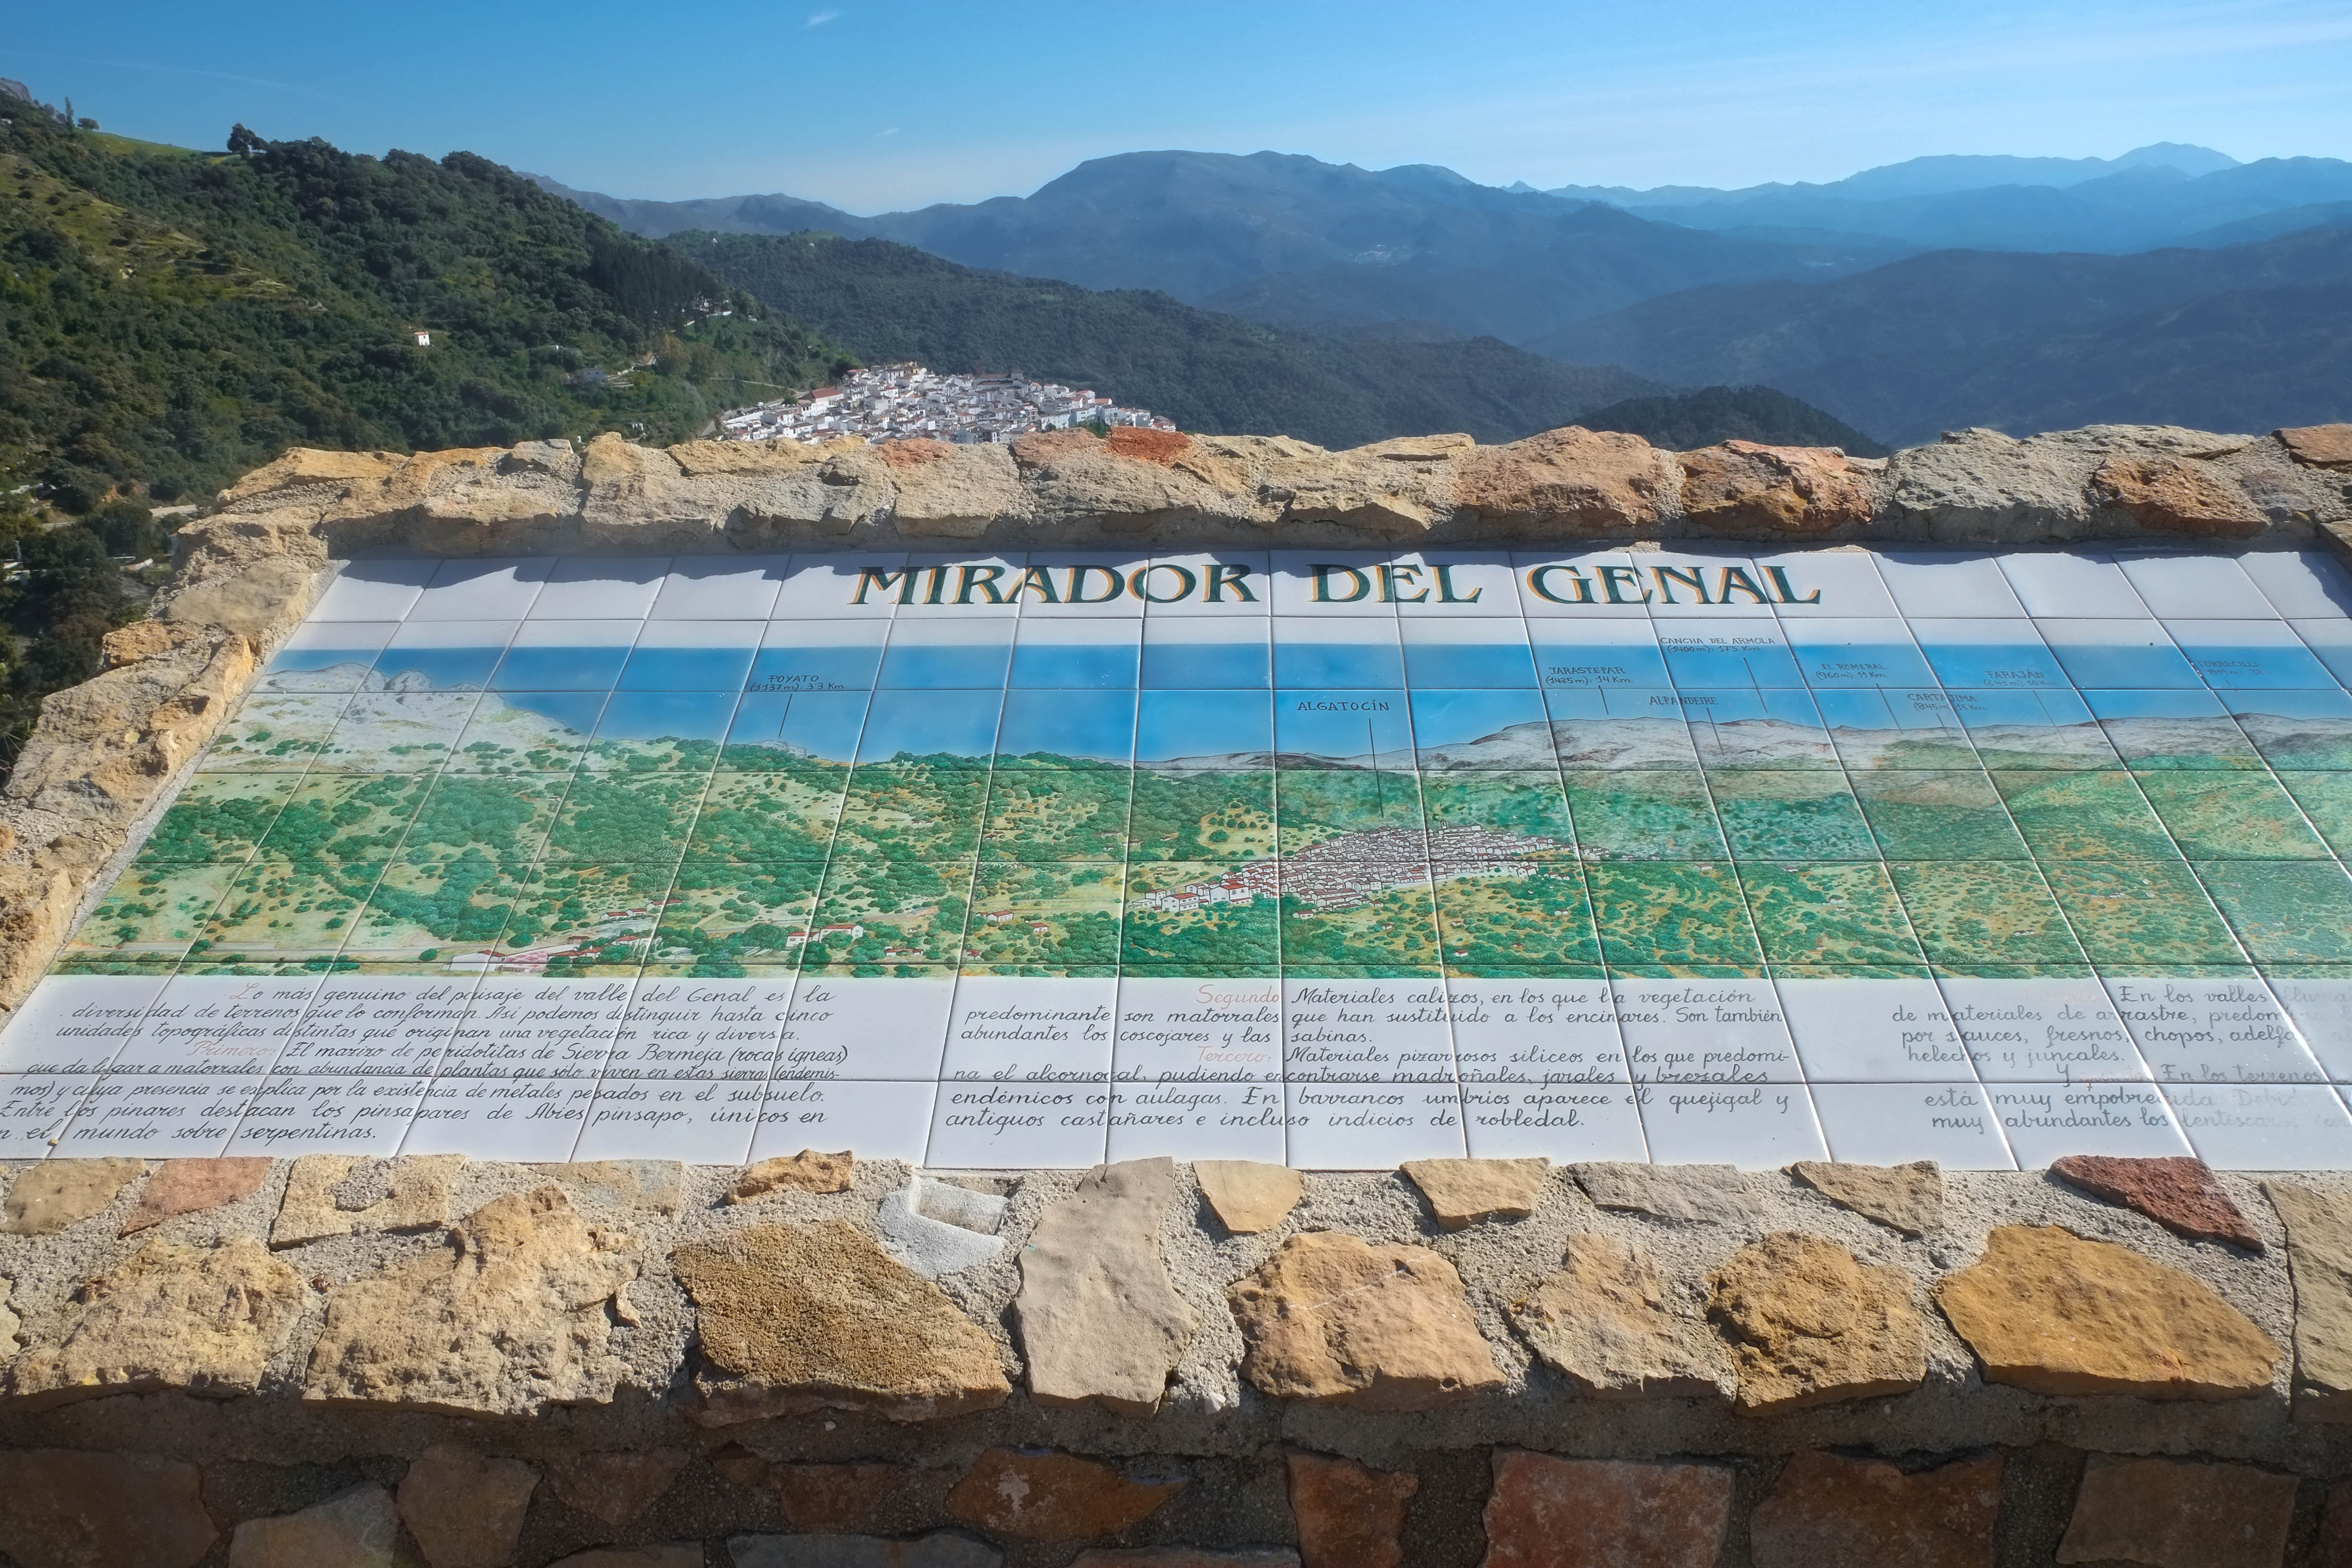
sea, coast, lake, wall, vacation, cliff, bay, reservoir, tourism, terrain, geology, andalusia